Failure to deliver

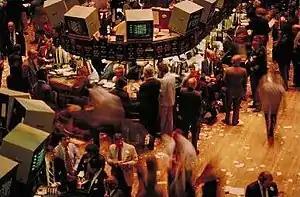
Traders on the floor of a stock exchange

In finance, a failure to deliver (also FTD, plural: fails-to-deliver or FTDs) is the inability of a party to deliver a tradable asset, or meet a contractual obligation. A typical example of a failure to deliver is when a purchaser of a security does not have the cash, or shares as part of a short transaction. The Securities and Exchange Commission publishes "fails-to-deliver" data regarding transactions in the United States.